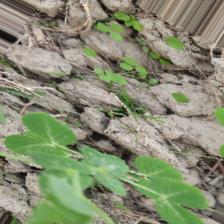
Label: Powdery Mildew